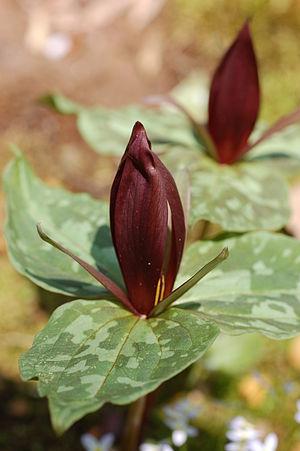
Trillium cuneatum est une plante herbacée, vivace et rhizomateuse de la famille des Liliaceae ou des Melanthiaceae.